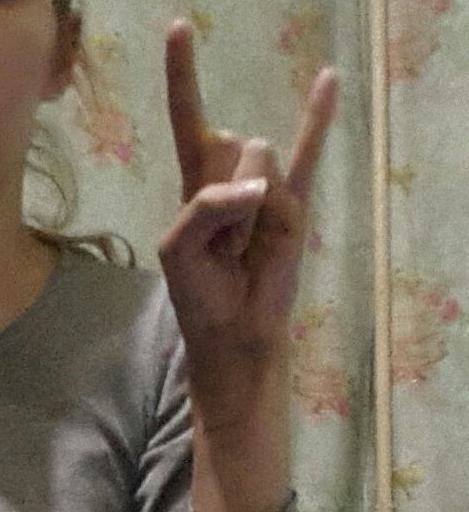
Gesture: rock